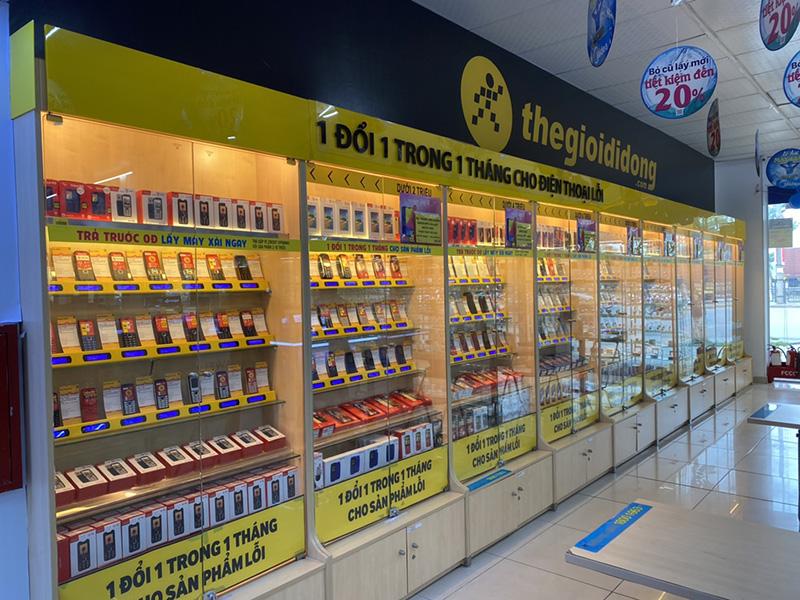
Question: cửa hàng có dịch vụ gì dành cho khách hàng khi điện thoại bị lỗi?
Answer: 1 đổi 1 trong một tháng cho điện thoại lỗi